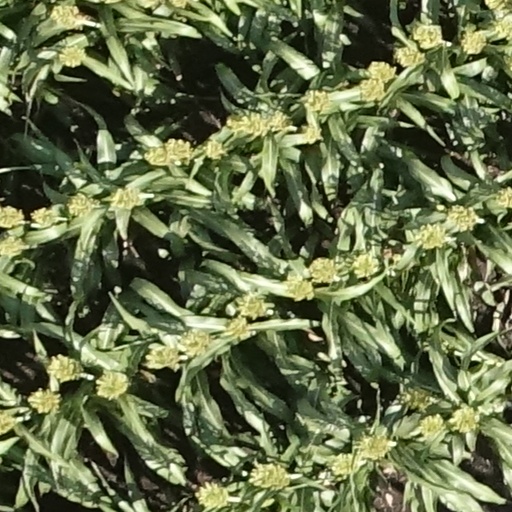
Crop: sorghum